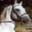
Label: horse